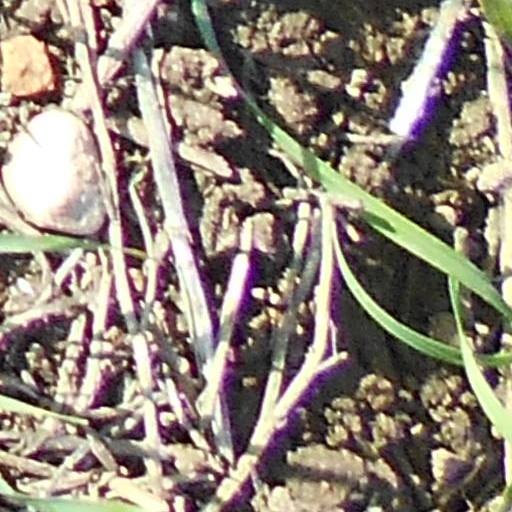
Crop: wheat